Criminal Court (film)

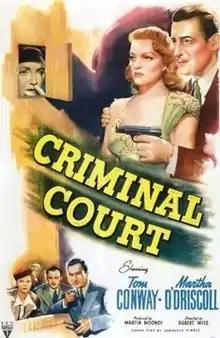
Theatrical release poster

Criminal Court is a 1946 American crime drama film directed by Robert Wise and starring Tom Conway, Martha O'Driscoll and June Clayworth. It was produced and distributed by RKO Pictures.